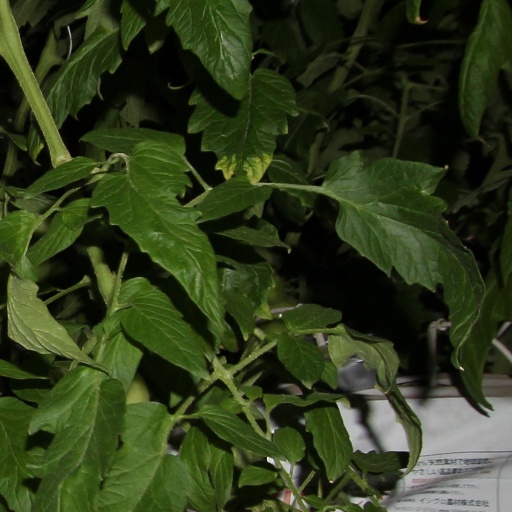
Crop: tomato